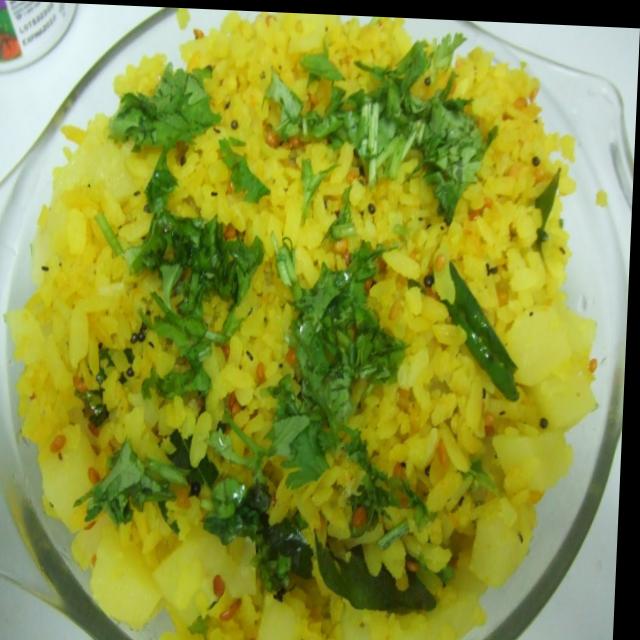
Dish: poha